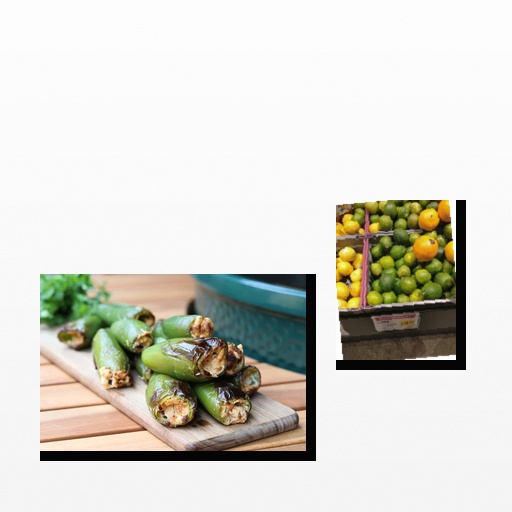
Food items: lime, jalapeno